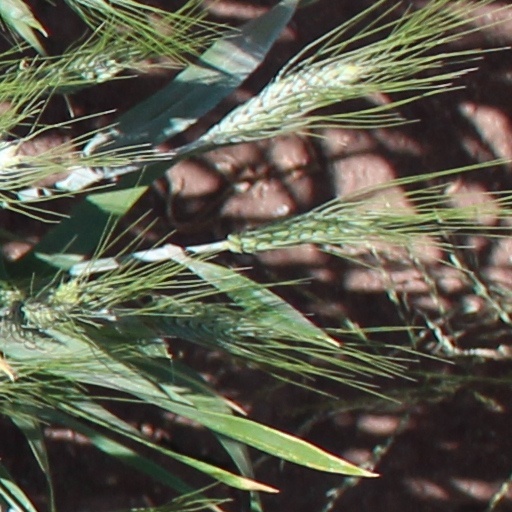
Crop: wheat